Ville Valo

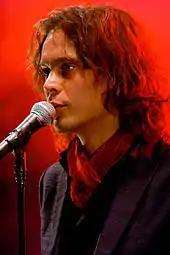
Valo at Ilosaarirock 2007

In 1991, Valo and Mikko "Mige" Paananen formed His Infernal Majesty. However, the band broke up in 1993 when Mige began his national military service. His Infernal Majesty was reformed in 1995 by Valo and Mikko "Linde" Lindstöm. After being rejoined by Mige, as well as adding keyboardist Antto Melasniemi and drummer Juhana "Pätkä" Rantala, His Infernal Majesty, now simply called HIM, released its debut album "Greatest Lovesongs Vol. 666" in 1997. In 2000, now with drummer Mika "Gas Lipstick" Karppinen and keyboardist Juska Salminen, HIM released "Razorblade Romance", which reached the number one in Finland, Austria and Germany. After replacing Salminen with Janne "Burton" Puurtinen, the band released "Deep Shadows and Brilliant Highlights" (2001) and "Love Metal" (2003), which continued to further HIM's success across Europe. The albums also paved the way for HIM's first tours in the United Kingdom and the United States.